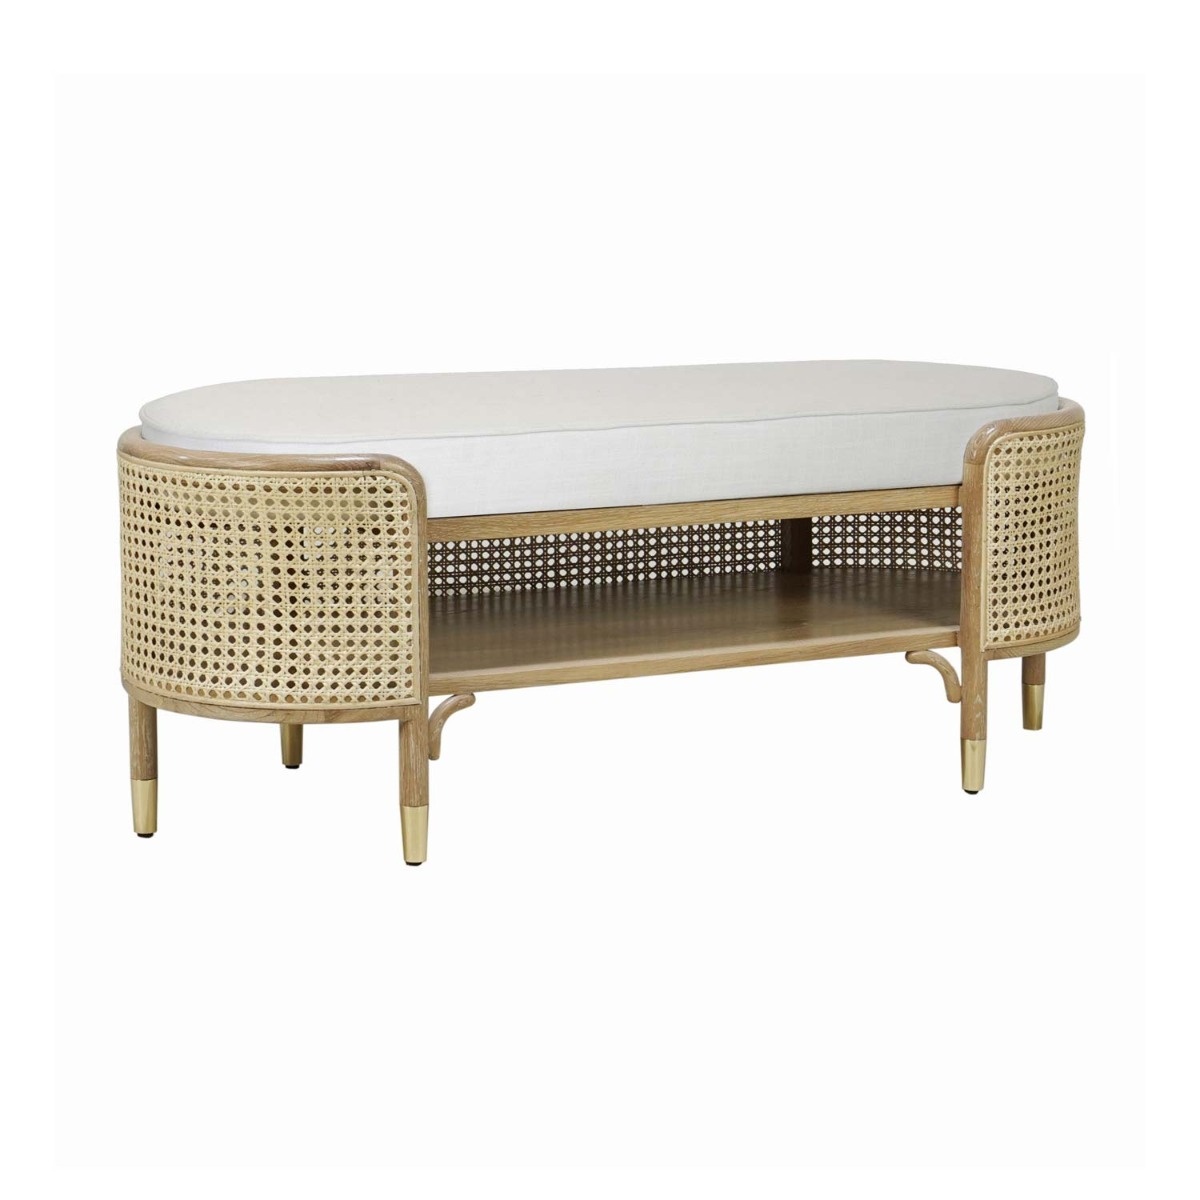
Worlds Away - Oval Bench In Cerused Oak And Natural Cane With White Linen Cushion - BEALE CO
For any questions please call 800-970-5889. Worlds Away - Oval Bench In Cerused Oak And Natural Cane With White Linen Cushion - BEALE CO Our Colonial-style Beale oval bench offers a unique seating and storage solution in an elegant, shapely silhouette. The natural woven cane panels are framed in cerused oak, giving Beale an air of sophistication. Topped with a plush white linen cushion and finished with brass ferrules, Beale is both comfortable and stylish. Features: Bench Finish Oak Material Oak Solids, Caning, Metal, Plywood, Foam, Fiber, Fabric Country of Origin Vietnam Traditional Style Some Assembly Required Dimensions: 46"W X 18"D X 18.25"H
Brand: Worlds Away
Category: Furniture > Benches > Kitchen & Dining Benches > Storage Benches